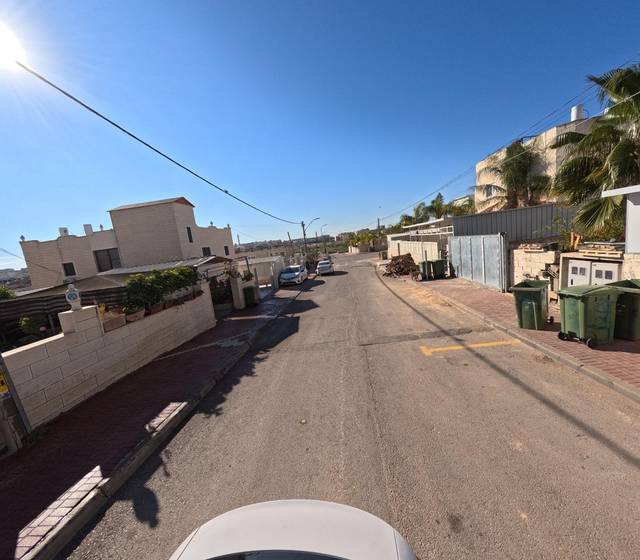
Region: Israel
Coordinates: 31.386, 34.769